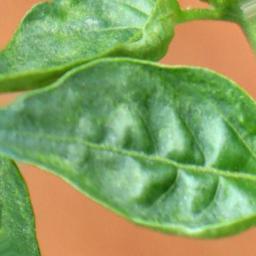
Label: mites_and_trips